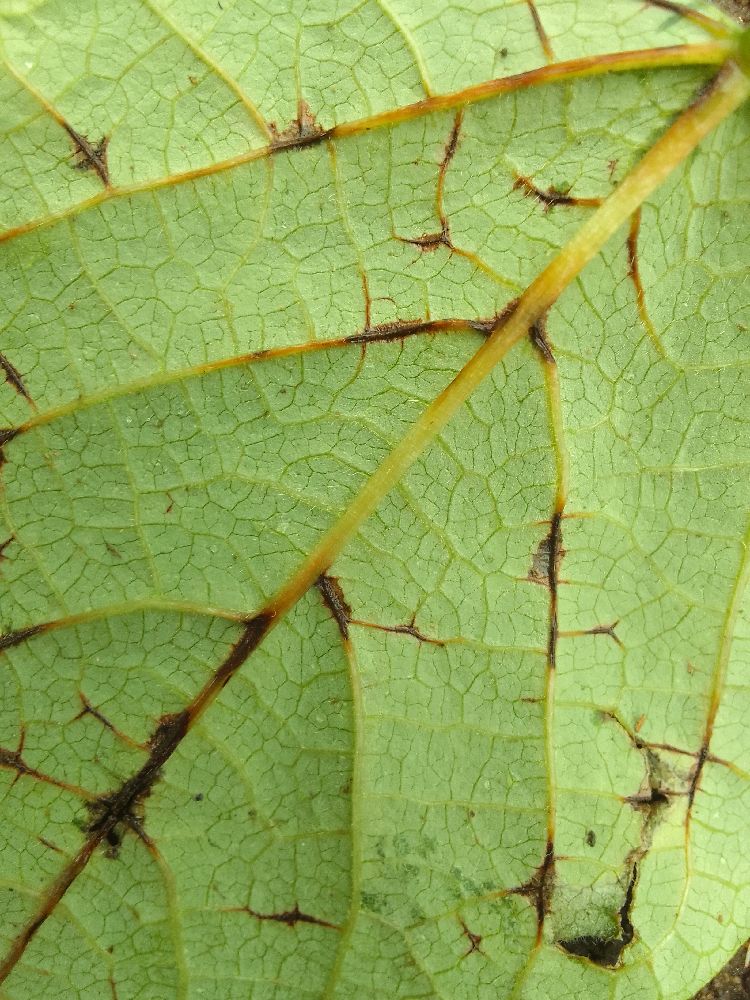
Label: anthracnose